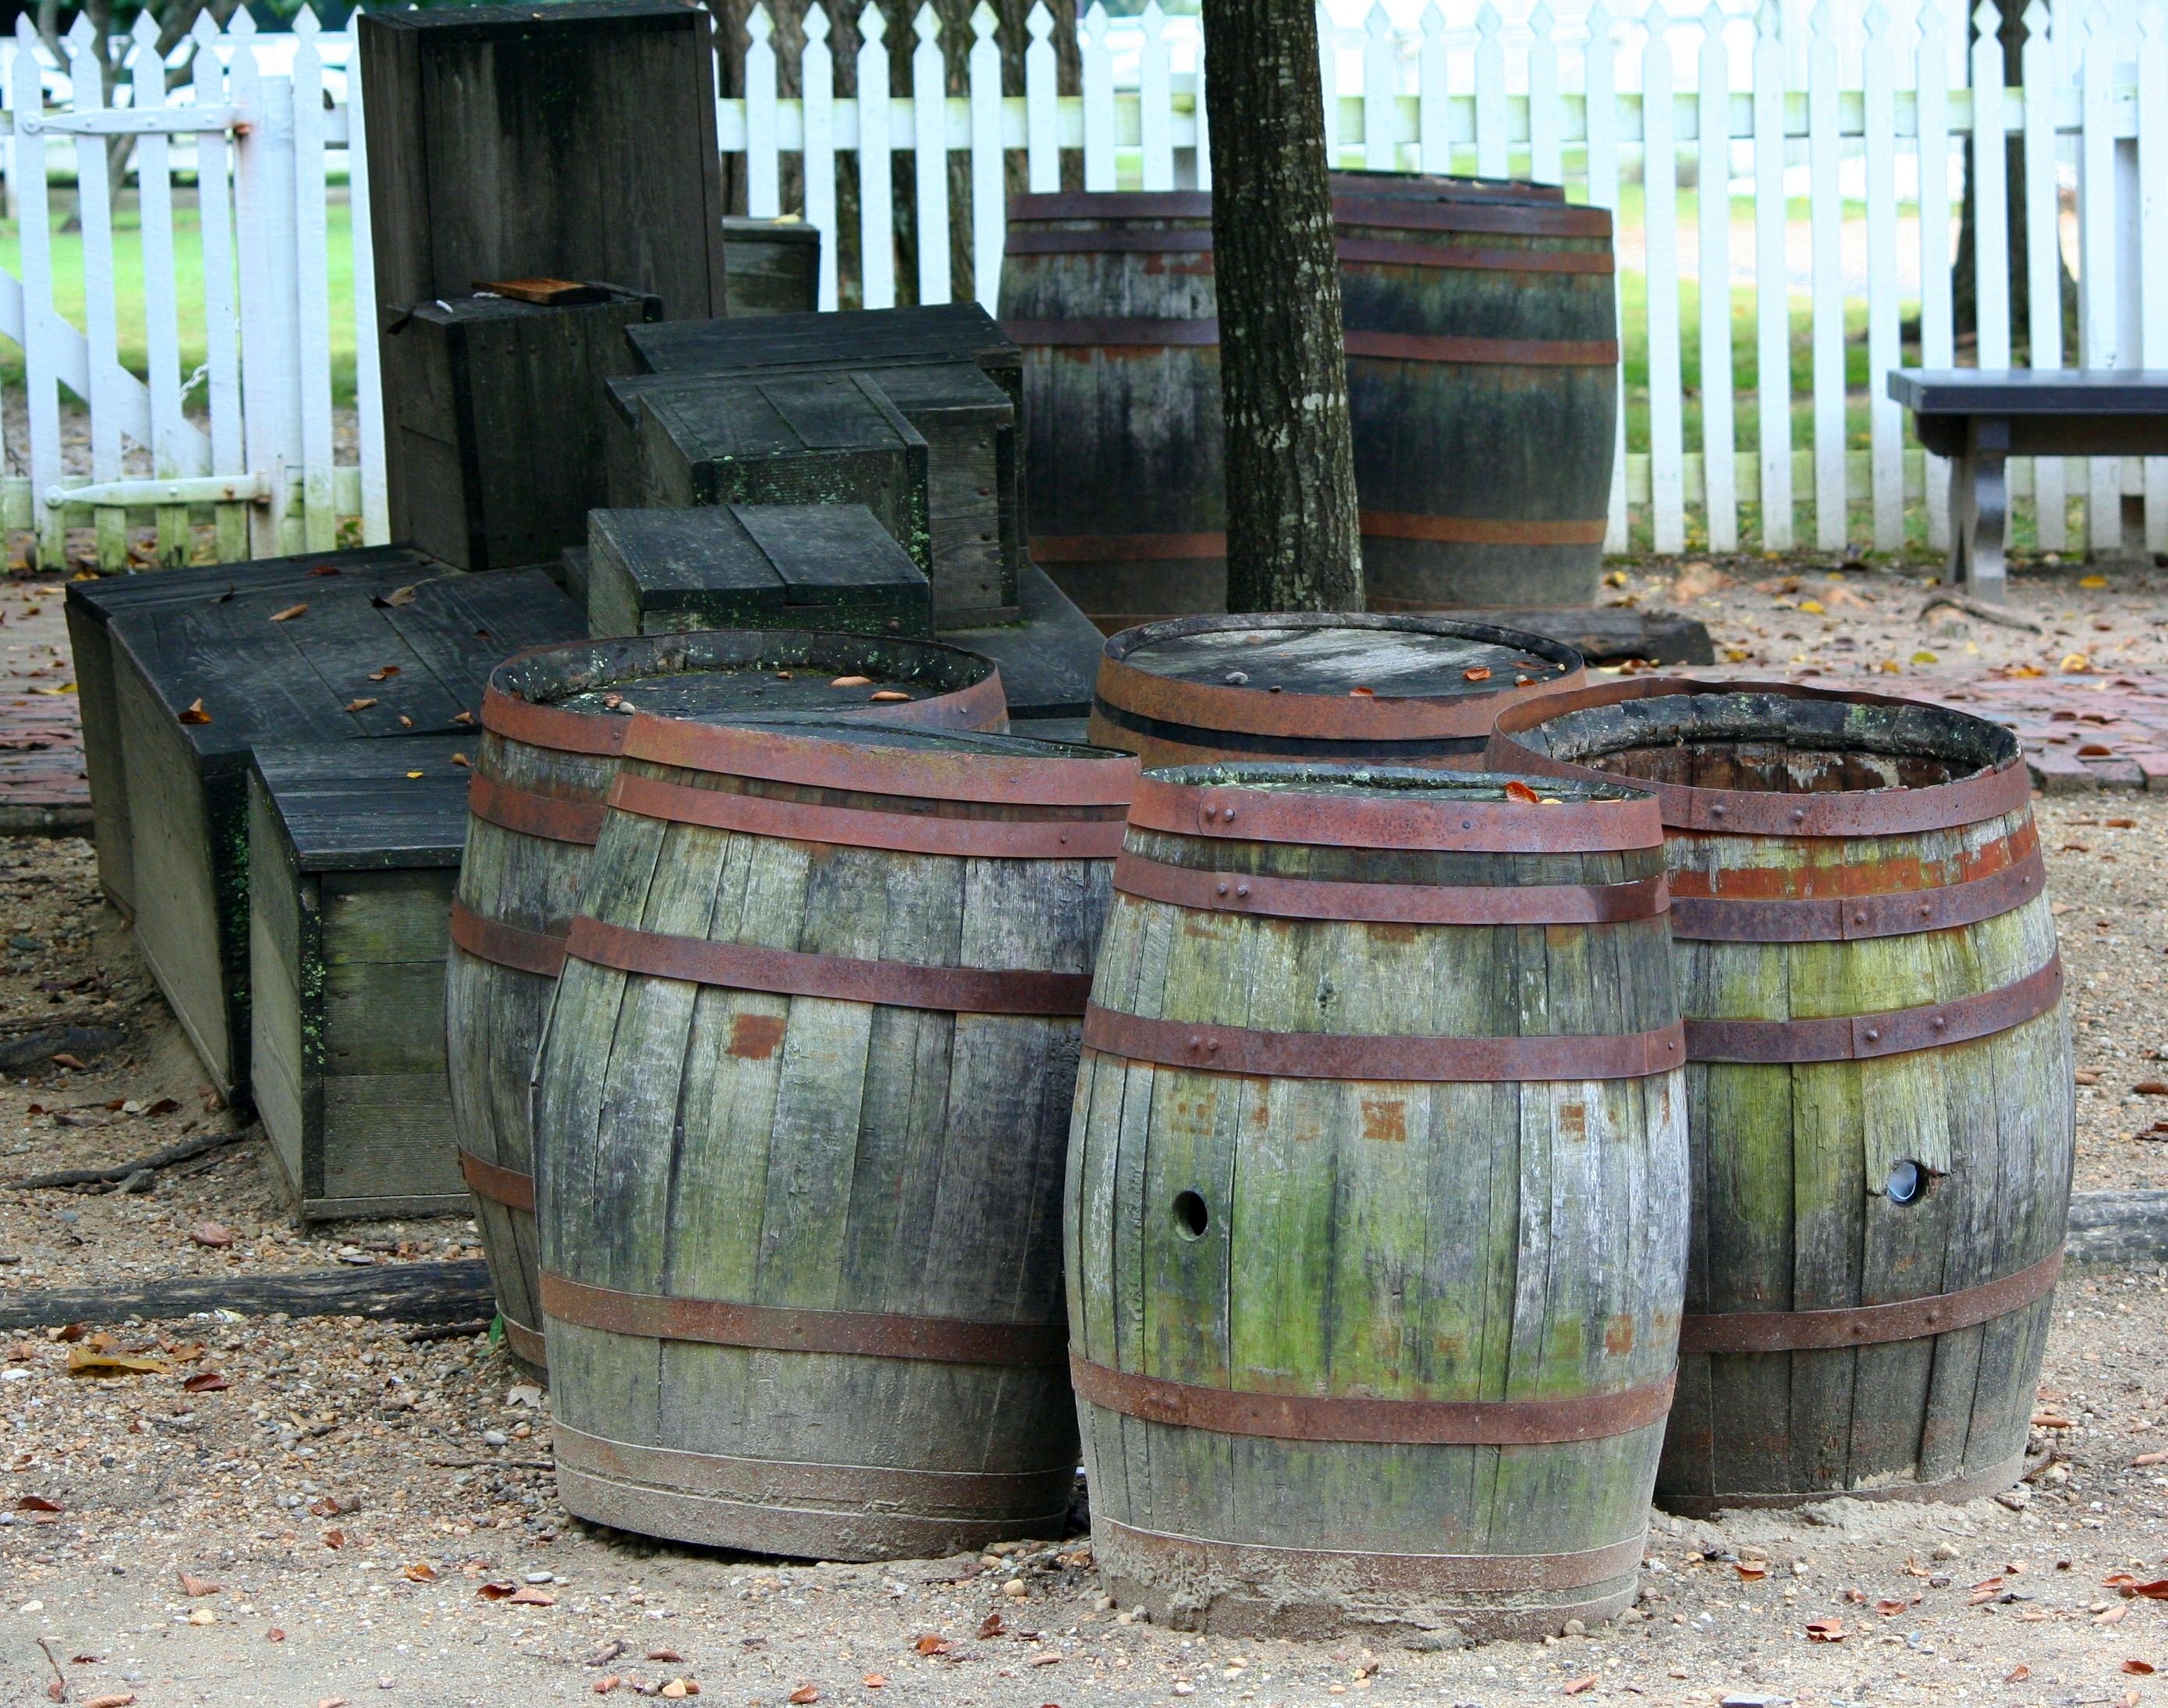
wood, old, rustic, furniture, barrel, storage, containers, rusty, wooden, boxes, hoops, barrels, metallic, crates, casks, man made object, ancient history, cylindrical